Narrows (band)

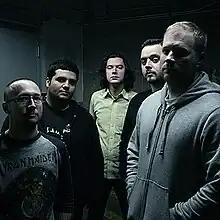

Narrows is an American mathcore band based in Seattle, but with members "spread out across both the United States and two continents." The band has been described as a supergroup, as its lineup includes Dave Verellen of Botch and members of bands including Unbroken, These Arms Are Snakes and Bullet Union. Narrows is a part-time band. All members have full-time jobs and are starting their own families.